Kemal Okuyan

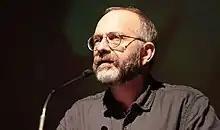

Kemal Okuyan (born 18 May 1962) is the General Secretary of the Communist Party of Turkey (TKP).